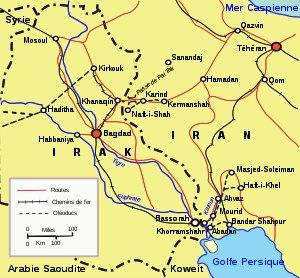
L’invasion anglo-soviétique de l'Iran est l'invasion militaire de l'État impérial d'Iran par le Royaume-Uni et l'Union soviétique entre le 25 août et le 17 septembre 1941. Cette opération est connue sous le nom de code opération Countenance du côté britannique.